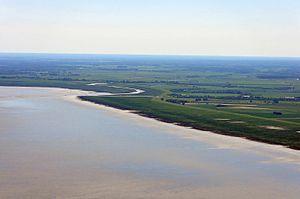
La Jade est un fleuve côtier de Basse-Saxe, en Allemagne du nord-ouest. Elle prend sa source près d'Oldenbourg et se jette dans la baie de Jade près de Varel, après un cours de 22 kilomètres de longueur.